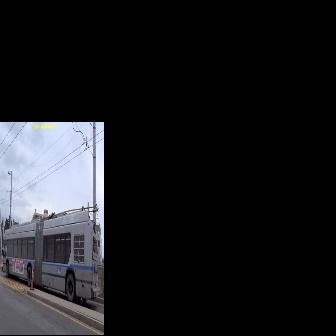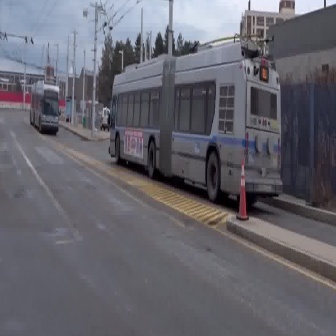
  Please identify the target specified by the bounding box [1,203,99,301] in the first image and locate it in the second image. Return the coordinates in [x_min,y_min,x_max,y_max] format.
Answer: [107,27,283,204]